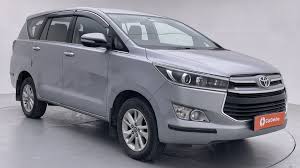
Label: noambulance